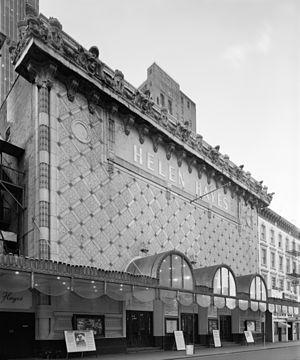
Henry Beaumont Herts est un architecte américain, connu pour les théâtres réalisés par son cabinet Herts & Tallant.